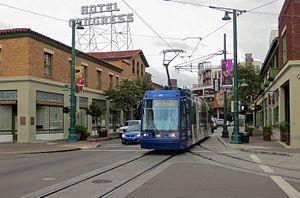
Le tramway de Tucson est la ligne de tramways touristiques de la ville de Tucson, aux États-Unis. Il a ouvert le 13 avril 1993, et est suspendu depuis le 8 octobre 2011. La construction d'un nouveau système débute en avril 2012, et ouvre le 25 juillet 2014.